Orophora unicolor

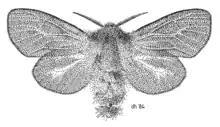
Male "O. unicolor".

Only the male metamorphoses into a recognisable moth. The adult female never leaves the bag and has no wings. Its case is covered with layers of short (up to 10 mm) lengths of tussock, laid longitudinally and overlapping, so that it looks like a bundle of twigs. The case averages 34 mm long and can reach 40 mm. The male is a hairy grey moth with translucent wings and a short abdomen and a 26.5 mm wingspan.